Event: Nepal Earthquake
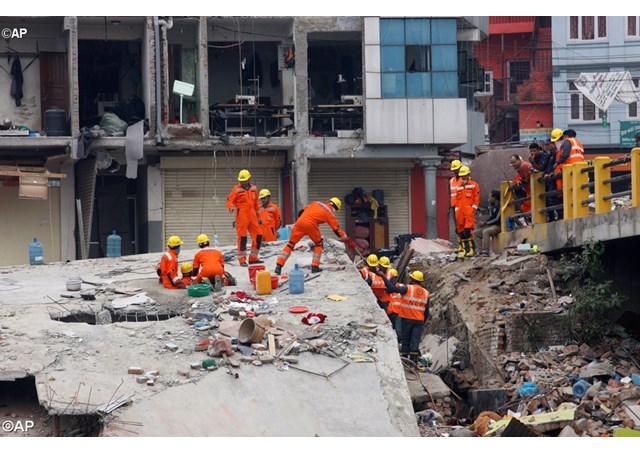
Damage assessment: damage